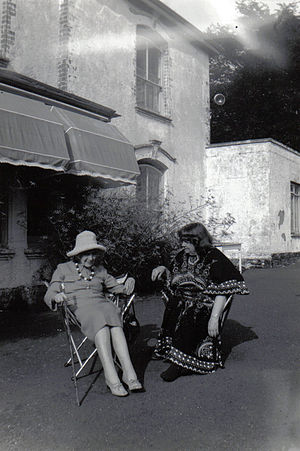
Jean Rhys
Jean Rhys (til venstre) i 1970'erne.
Jean Rhys er pseudonym for forfatteren Ella Gwendolen Rhys Williams. Hun udgav sine fire første romaner i 1920'erne og 1930'erne, men det var først med udgivelsen af Langt over havet i 1966, at hun fik sit gennembrud.